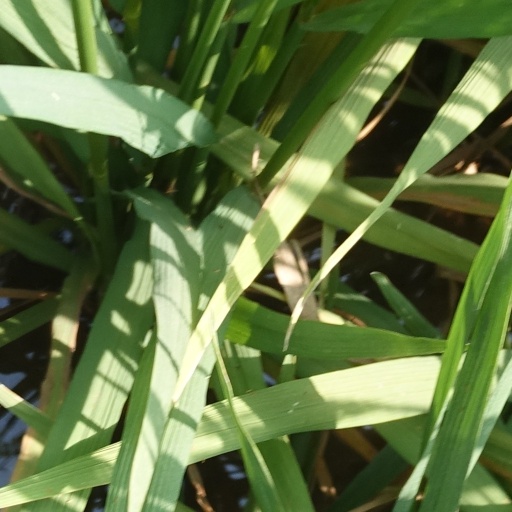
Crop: rice